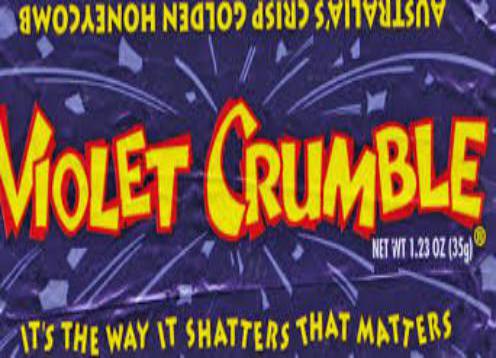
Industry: Food